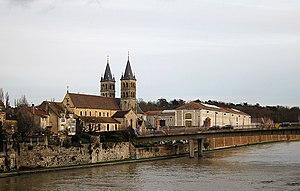
La Collégiale Notre-Dame de Melun.
Melun est une commune française située dans le département de Seine-et-Marne en région Île-de-France. Elle est le siège de la préfecture et la troisième ville la plus peuplée du département après Meaux et Chelles et avant Pontault-Combault.
Cette liste contient les ponts présents sur la Seine et ses bras. Elle est donnée par département de l'aval du fleuve vers son amont et précise, après chaque pont, le nom des communes qu'elle relie, en commençant par celle située sur la rive gauche du fleuve.